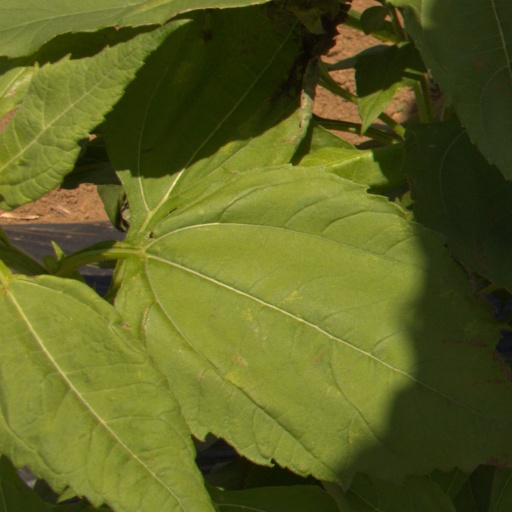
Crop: Jerusalem artichoke